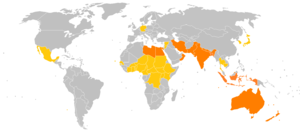
Le Carnet de Passages en Douane est un document qui a été créé en 1913 pour simplifier les formalités douanières pour les touristes et les voyageurs motorisés. Ce document est obligatoire dans un certain nombre de pays à travers le monde.